Bessemer process

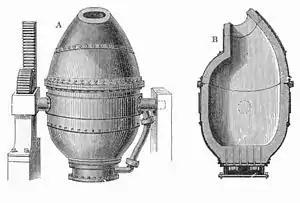
Bessemer converter, schematic diagram

The Bessemer process was the first inexpensive industrial process for the mass production of steel from molten pig iron before the development of the open hearth furnace. The key principle is removal of impurities and undesired elements, primarily excess carbon contained in the pig iron by oxidation with air being blown through the molten iron. Oxidation of the excess carbon also raises the temperature of the iron mass and keeps it molten.